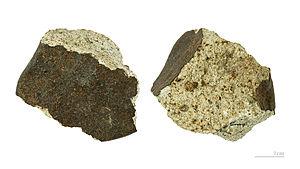
Chondrite est un terme utilisé en planétologie pour désigner un certain type de météorites pierreuses. Cette catégorie renferme les météorites les plus primitives et est elle-même divisée en plusieurs sous-groupes de météorites : notamment les chondrites ordinaires, les chondrites carbonées et les chondrites à enstatite.